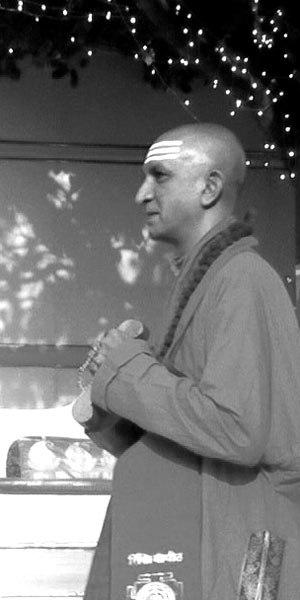
Swami Niranjanananda Saraswati est un maître de yoga indien et successeur de Swami Satyananda Saraswati.